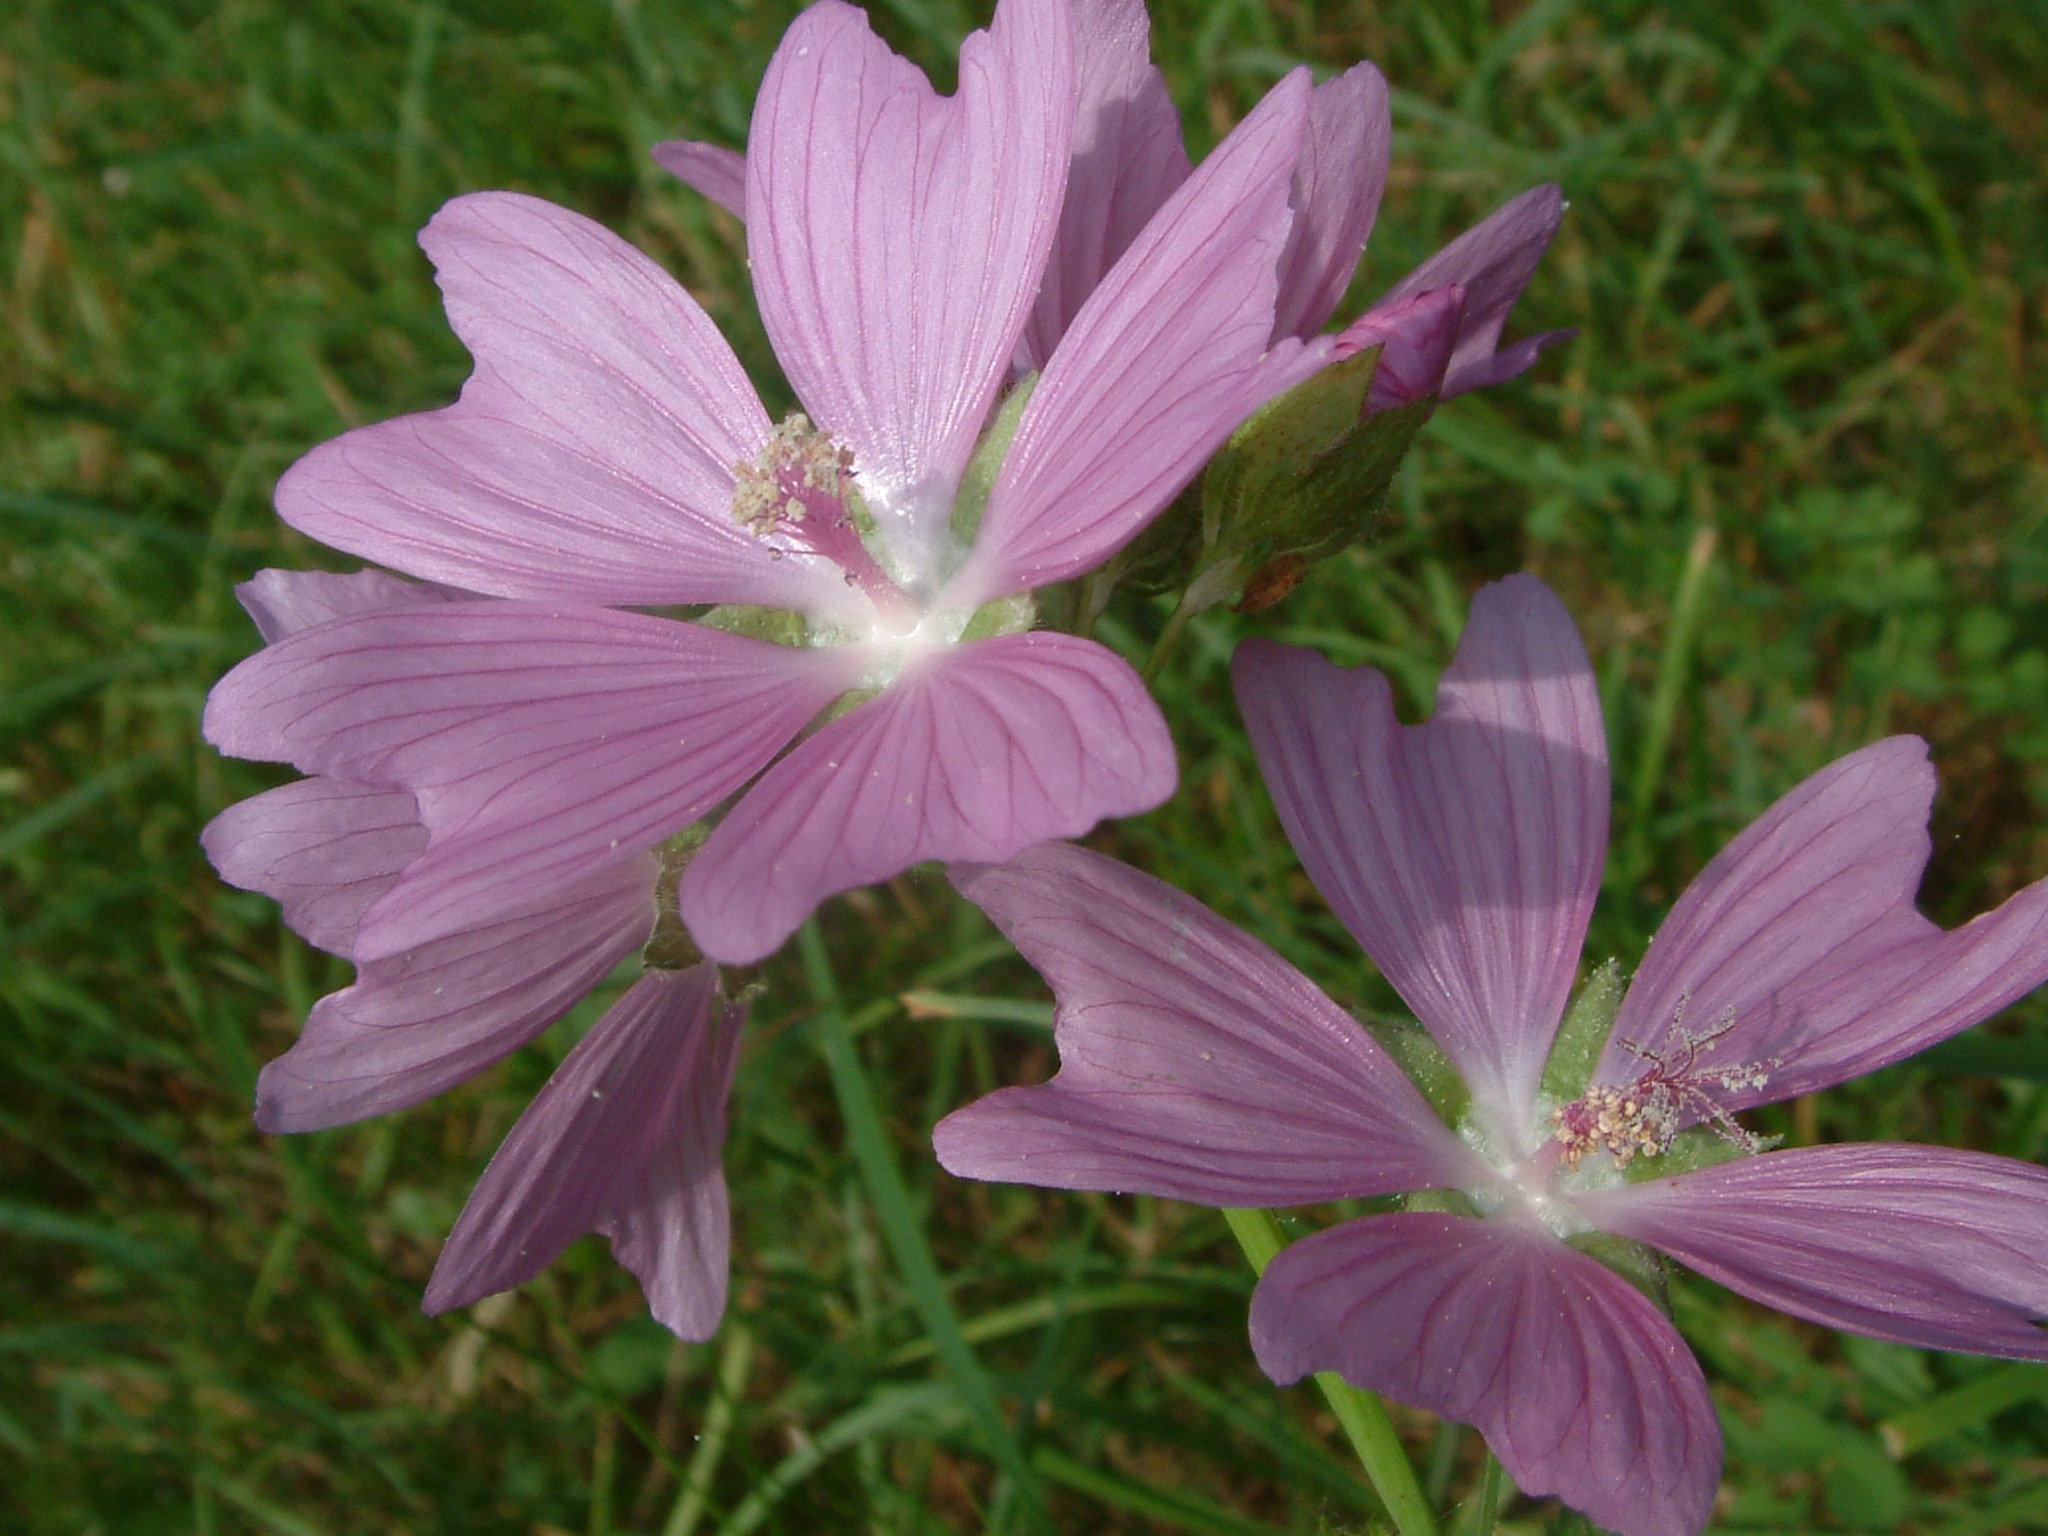
blossom, plant, flower, purple, petal, bloom, summer, macro, botany, flora, lavender, botanical, wildflower, geranium, petals, growing, malva, macro photography, flowering plant, geranium cinereum, annual plant, land plant, garden cosmos, geraniales, pinkladies